Maserati MC12

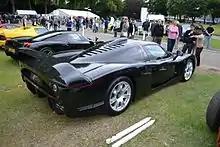
Rear view

The body of the car, made entirely of carbon fibre, underwent extensive wind tunnel testing to achieve maximum downforce across all surfaces. As a result, the rear spoiler is wide but only thick, the underside of the car is smooth, and the rear bumper has diffusers to take advantage of ground effect. Air is sucked into the engine compartment through the air scoop; its positioning on top of the cabin makes the car taller than the Enzo. The exterior is available only in the white-and-blue colour scheme, a tribute to the America Camoradi racing team that drove the Maserati Tipo Birdcages in the early 1960s. Bespoke colour schemes are available by paying an extra amount. The car is noted for the awkwardness that results from its size; very long and wider than a Hummer H2. This, combined with the lack of a rear window, can make parking the MC12 challenging.